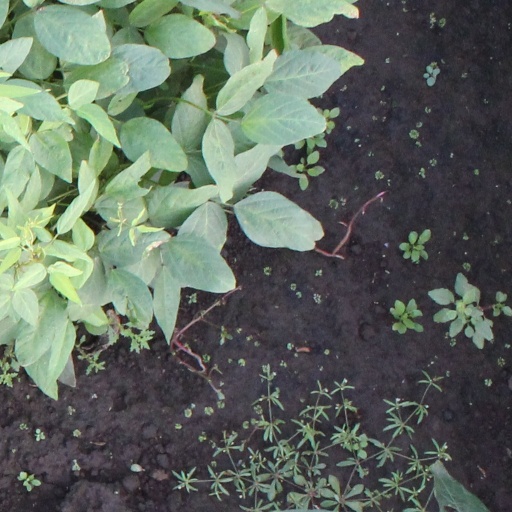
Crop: soybean